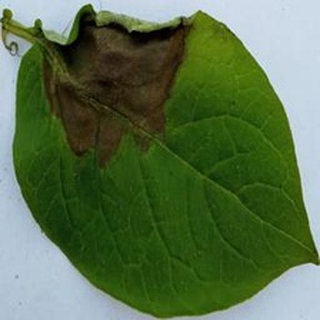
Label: potato_late_blight